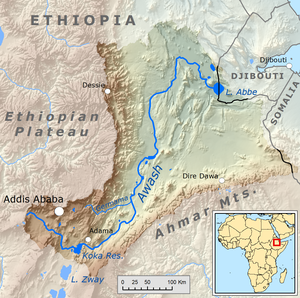
Carte du bassin versant du fleuve Awash (bassin endoréique).
L'Awash, également écrit Aouach ou Aouache, est un cours d'eau d'Éthiopie prenant sa source dans les plateaux d'Éthiopie, au sud d'Addis-Abeba, coulant vers le nord dans la vallée du grand rift et la dépression de l'Afar et se jetant dans le lac Abbe, qui se trouve sur la frontière avec Djibouti. La rivière longe plusieurs sites préhistoriques et paléontologiques importants.
Gewane est un des 29 woredas de la région Afar, en Éthiopie.